Inside Out (franchise)

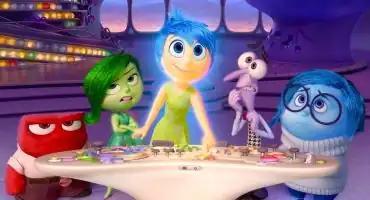
Left to right: Anger (Lewis Black), Disgust (Mindy Kaling in the first film, Liza Lapira in the second film), Joy (Amy Poehler), Fear (Bill Hader in the first film, Tony Hale in the second film), and Sadness (Phyllis Smith)

The first film was the seventh highest-grossing film of 2015, and is the 22nd highest grossing animated film of all time.